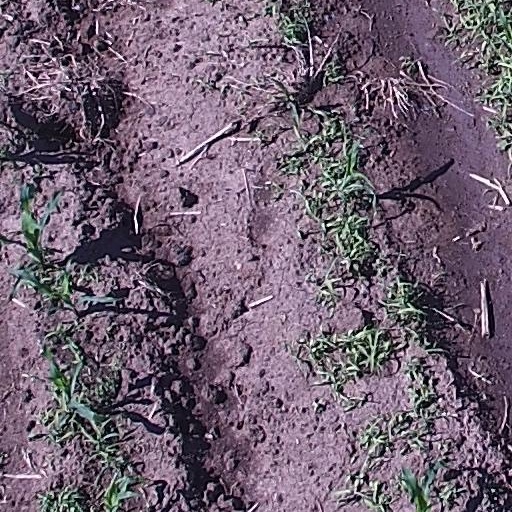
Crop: maize; corn